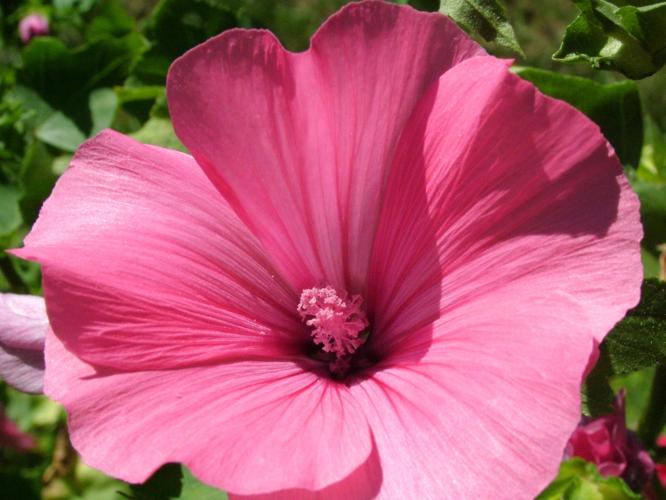
Label: tree mallow